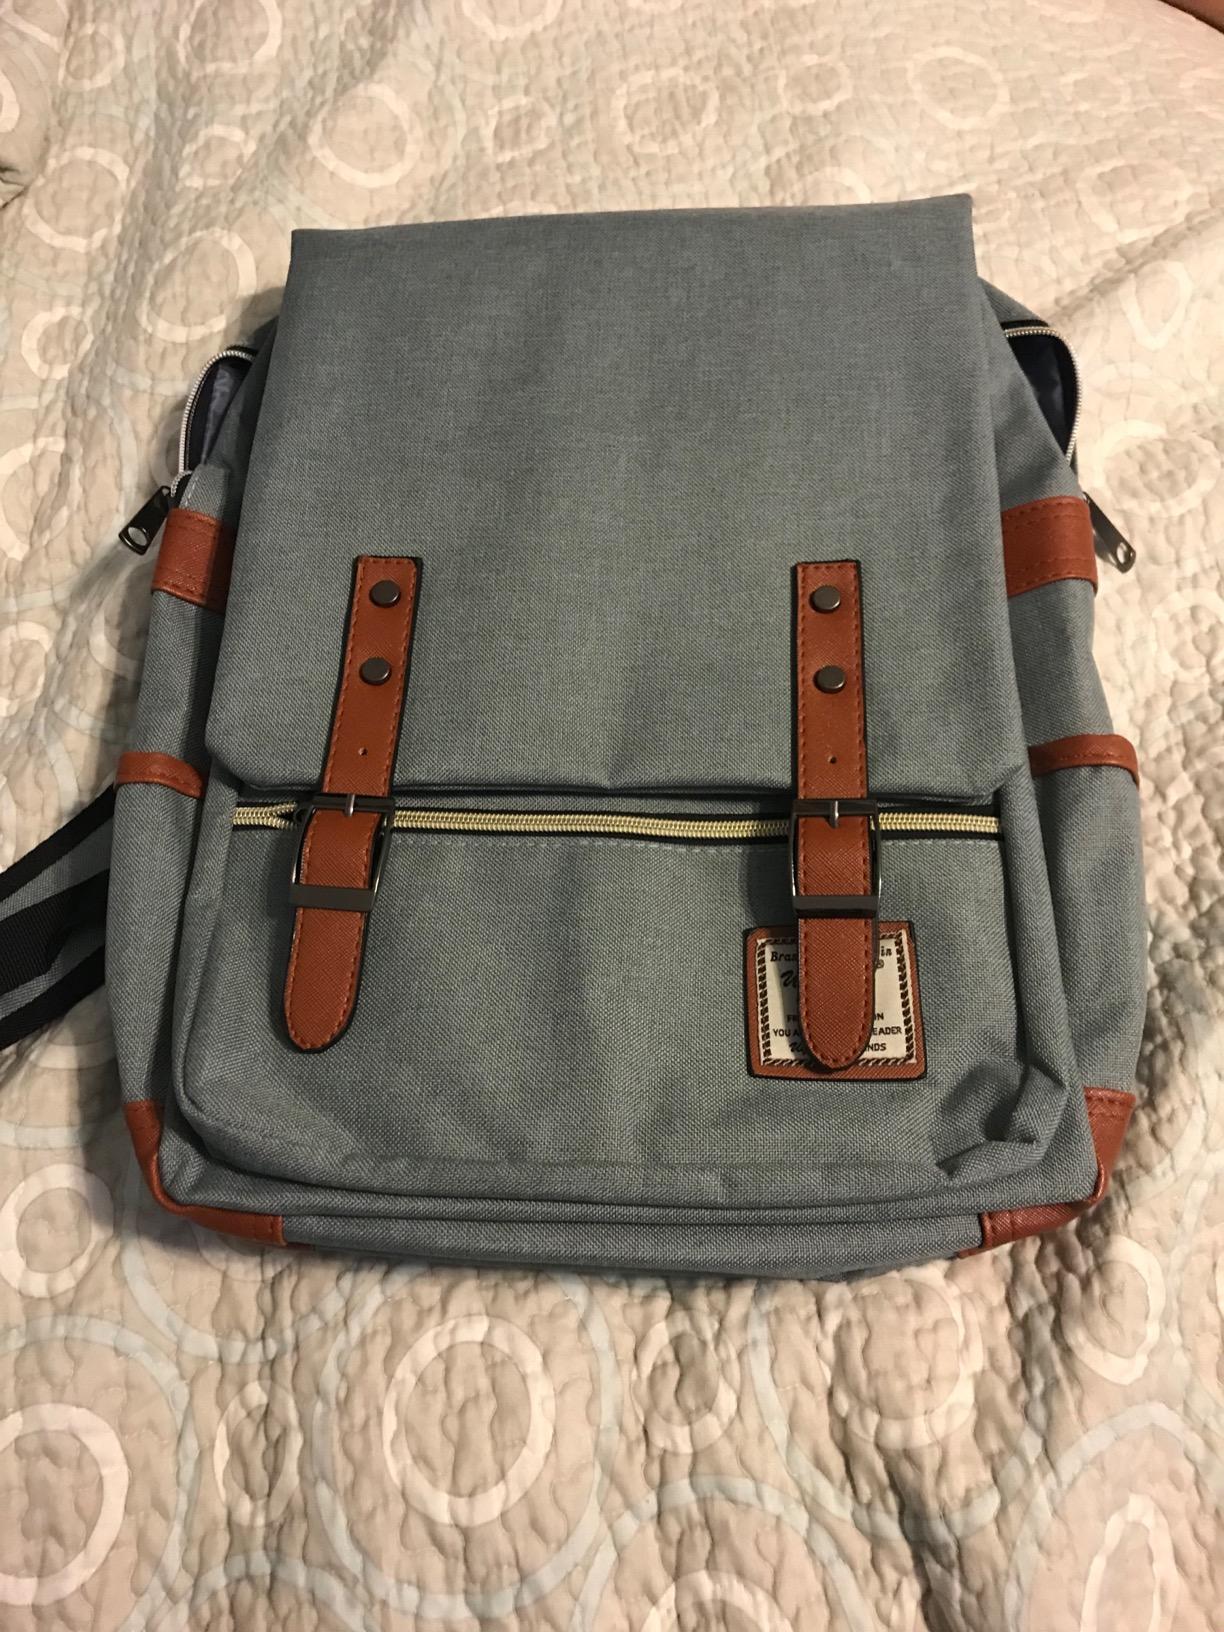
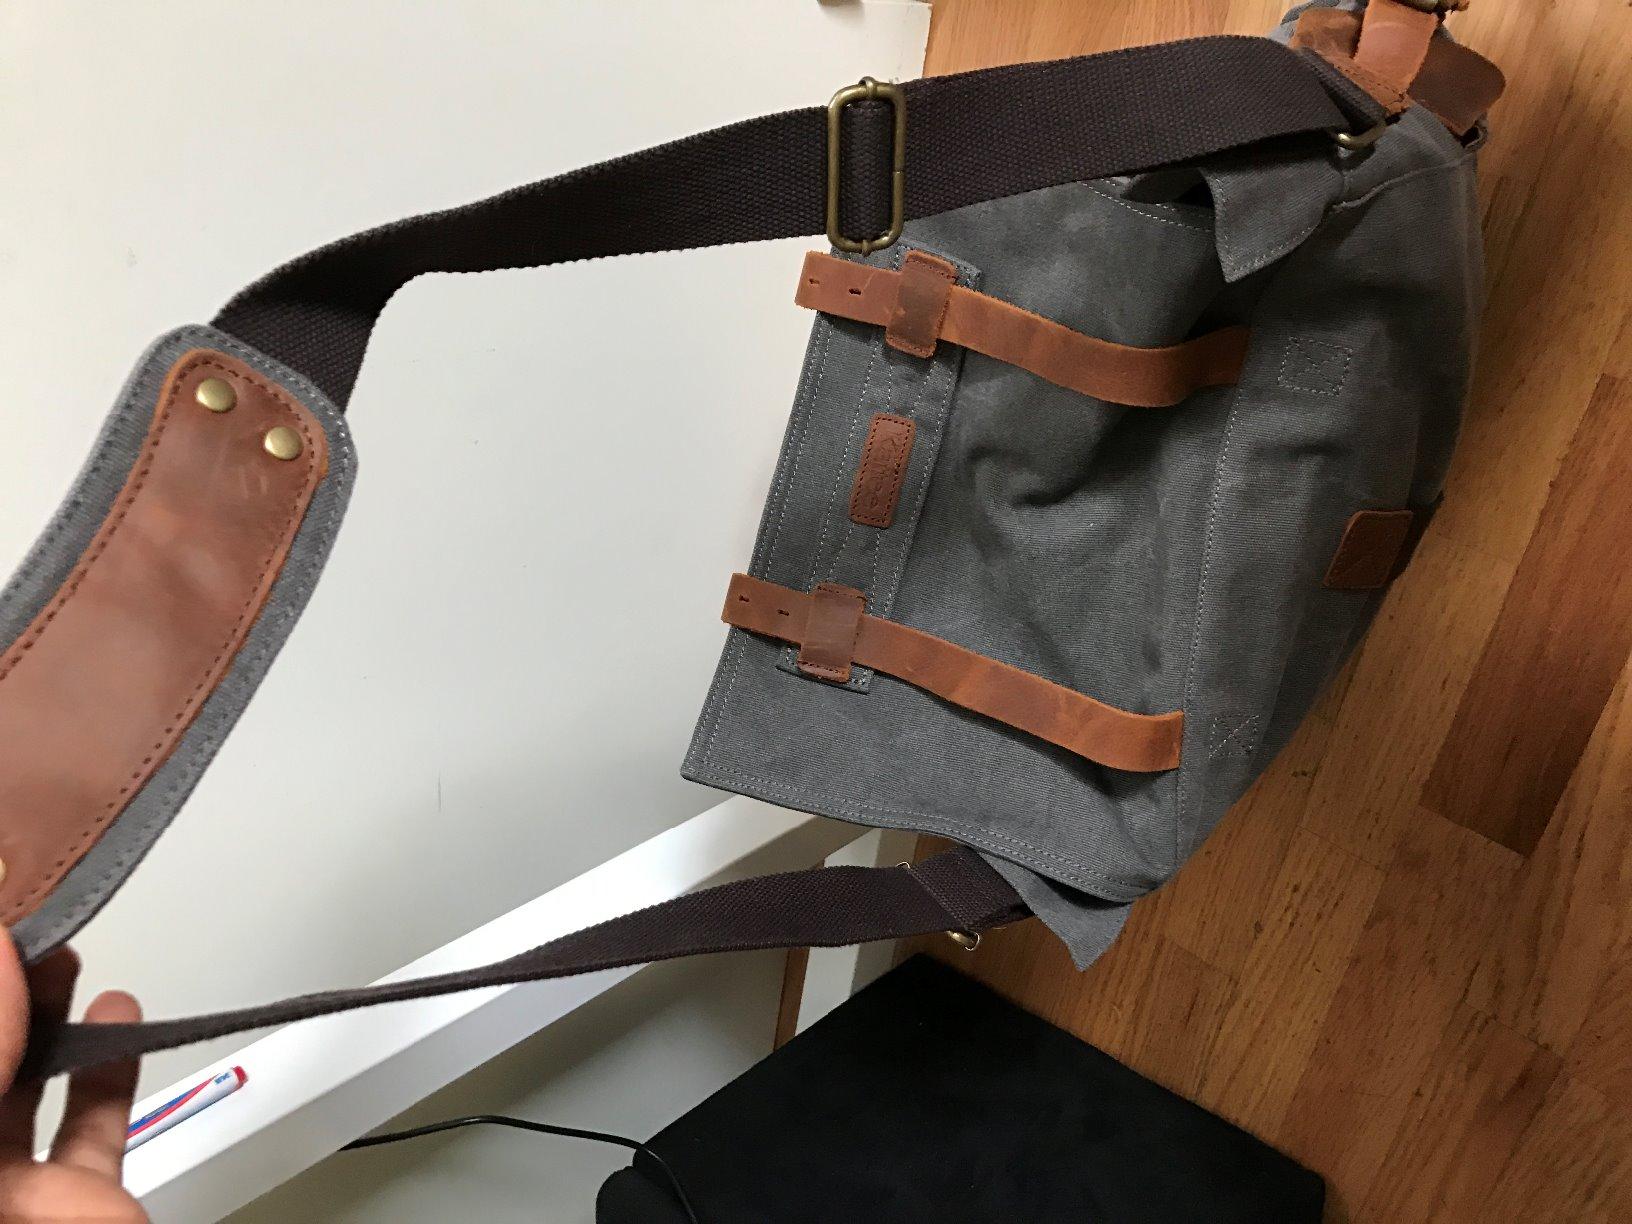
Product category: bag
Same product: no